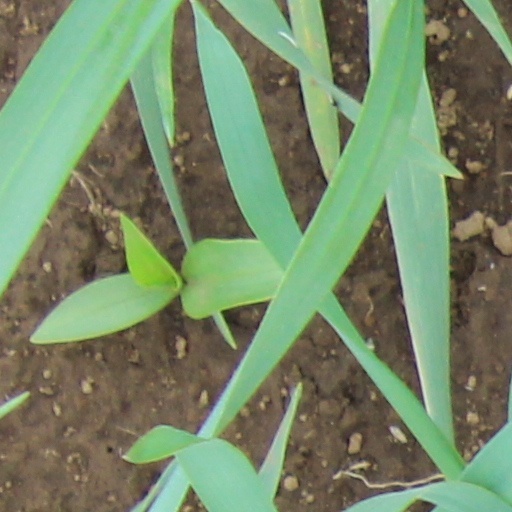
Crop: wheat